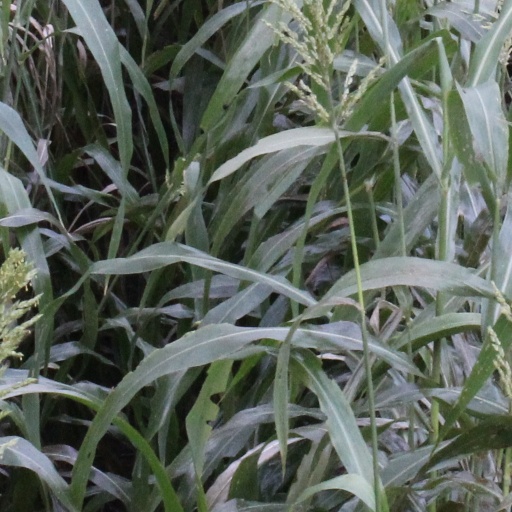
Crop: sorghum